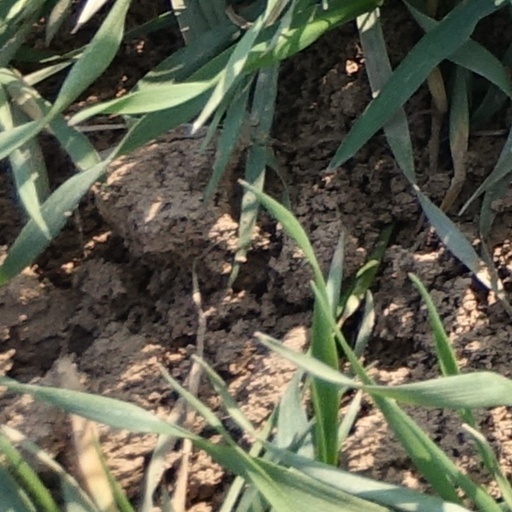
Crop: wheat